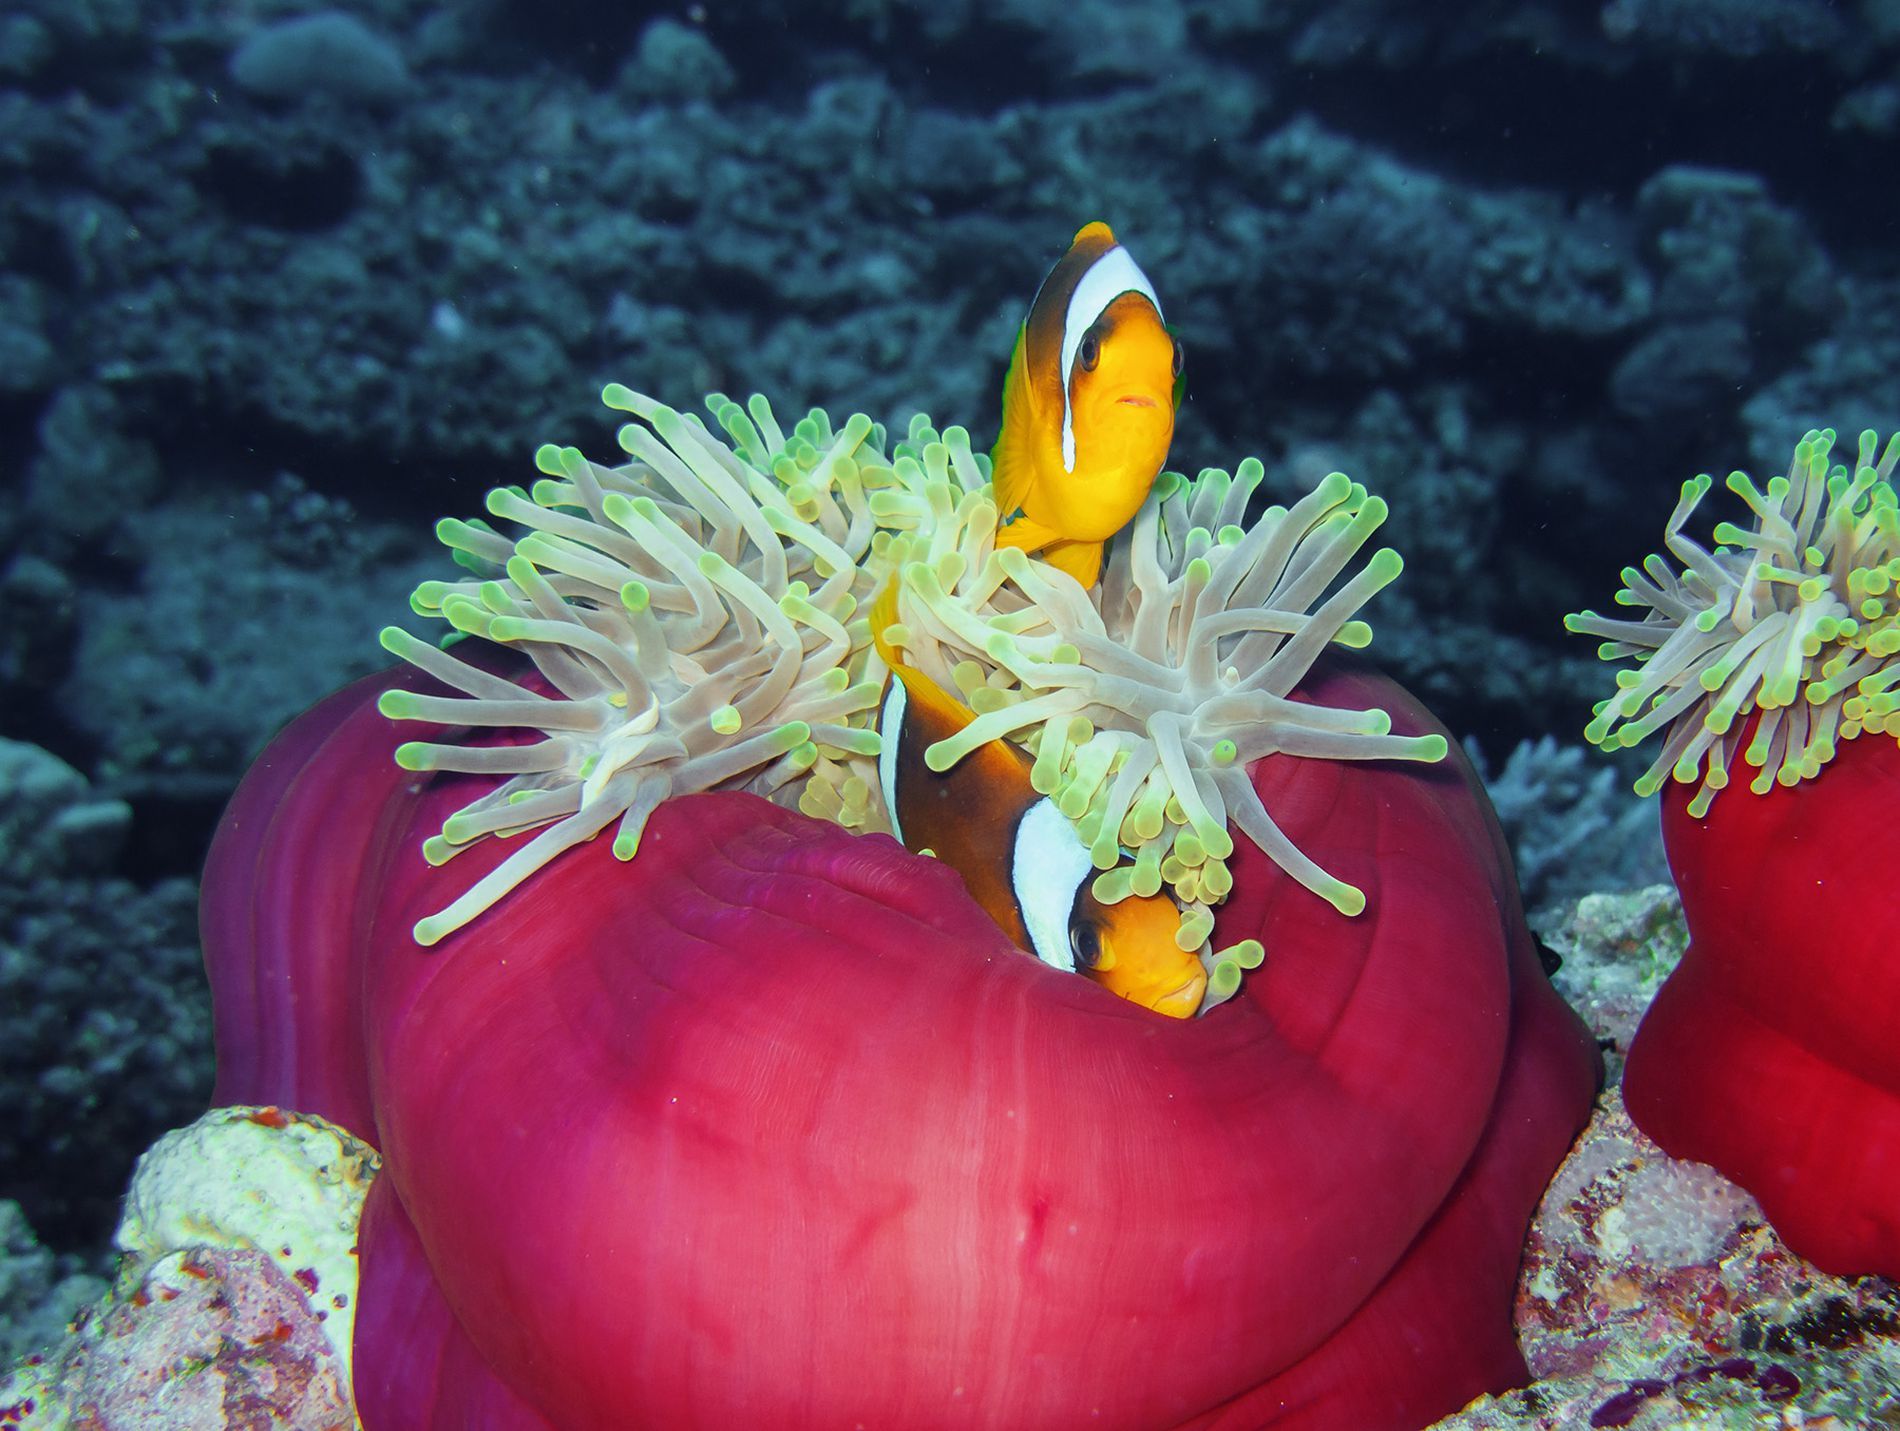
Sea life
Two orange clownfish swim between red anemones on a reef in dark blue water.
From a close-up angle, two orange clownfish swim among red anemones in blue water, creating a lively marine atmosphere and a beautiful, diverse mood. The color palette is orange, red, white, and blue. The shooting style is close-up with natural underwater lighting..
Labels: Amphiprion, Animal, Fish, Sea Life, Nature, Outdoors, Reef, Sea, Water, Invertebrate, Sea Anemone, Aquatic, Coral Reef, Plant, Shark, Sponge Animal, Underwater
Camera: Canon Canon PowerShot G9
Lens: 7.4-44.4 mm
Aperture: F2.8
Exposure: 1/200 sec
ISO: 80
Focal length: 7.4 mm